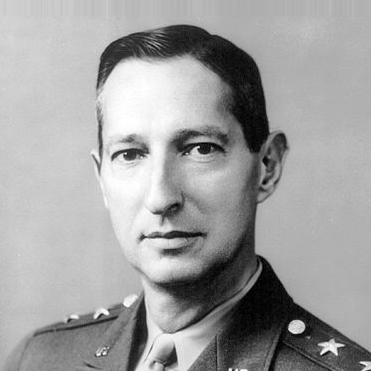
Age: 46